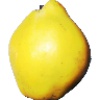
Label: quince